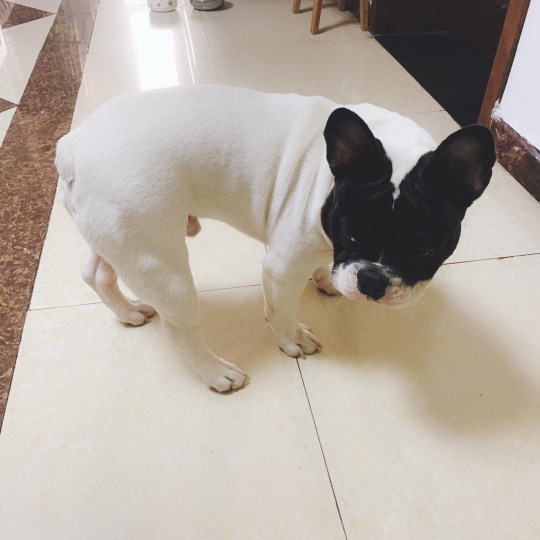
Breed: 1121-n000002-French_bulldog